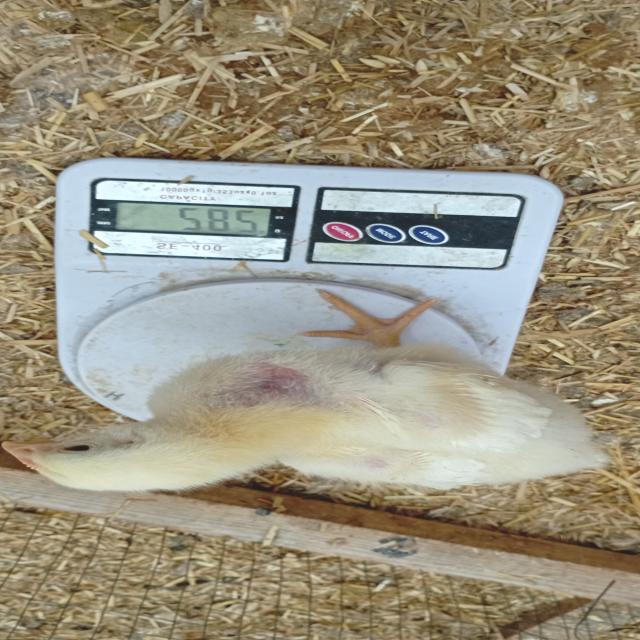
Weight: 282 g